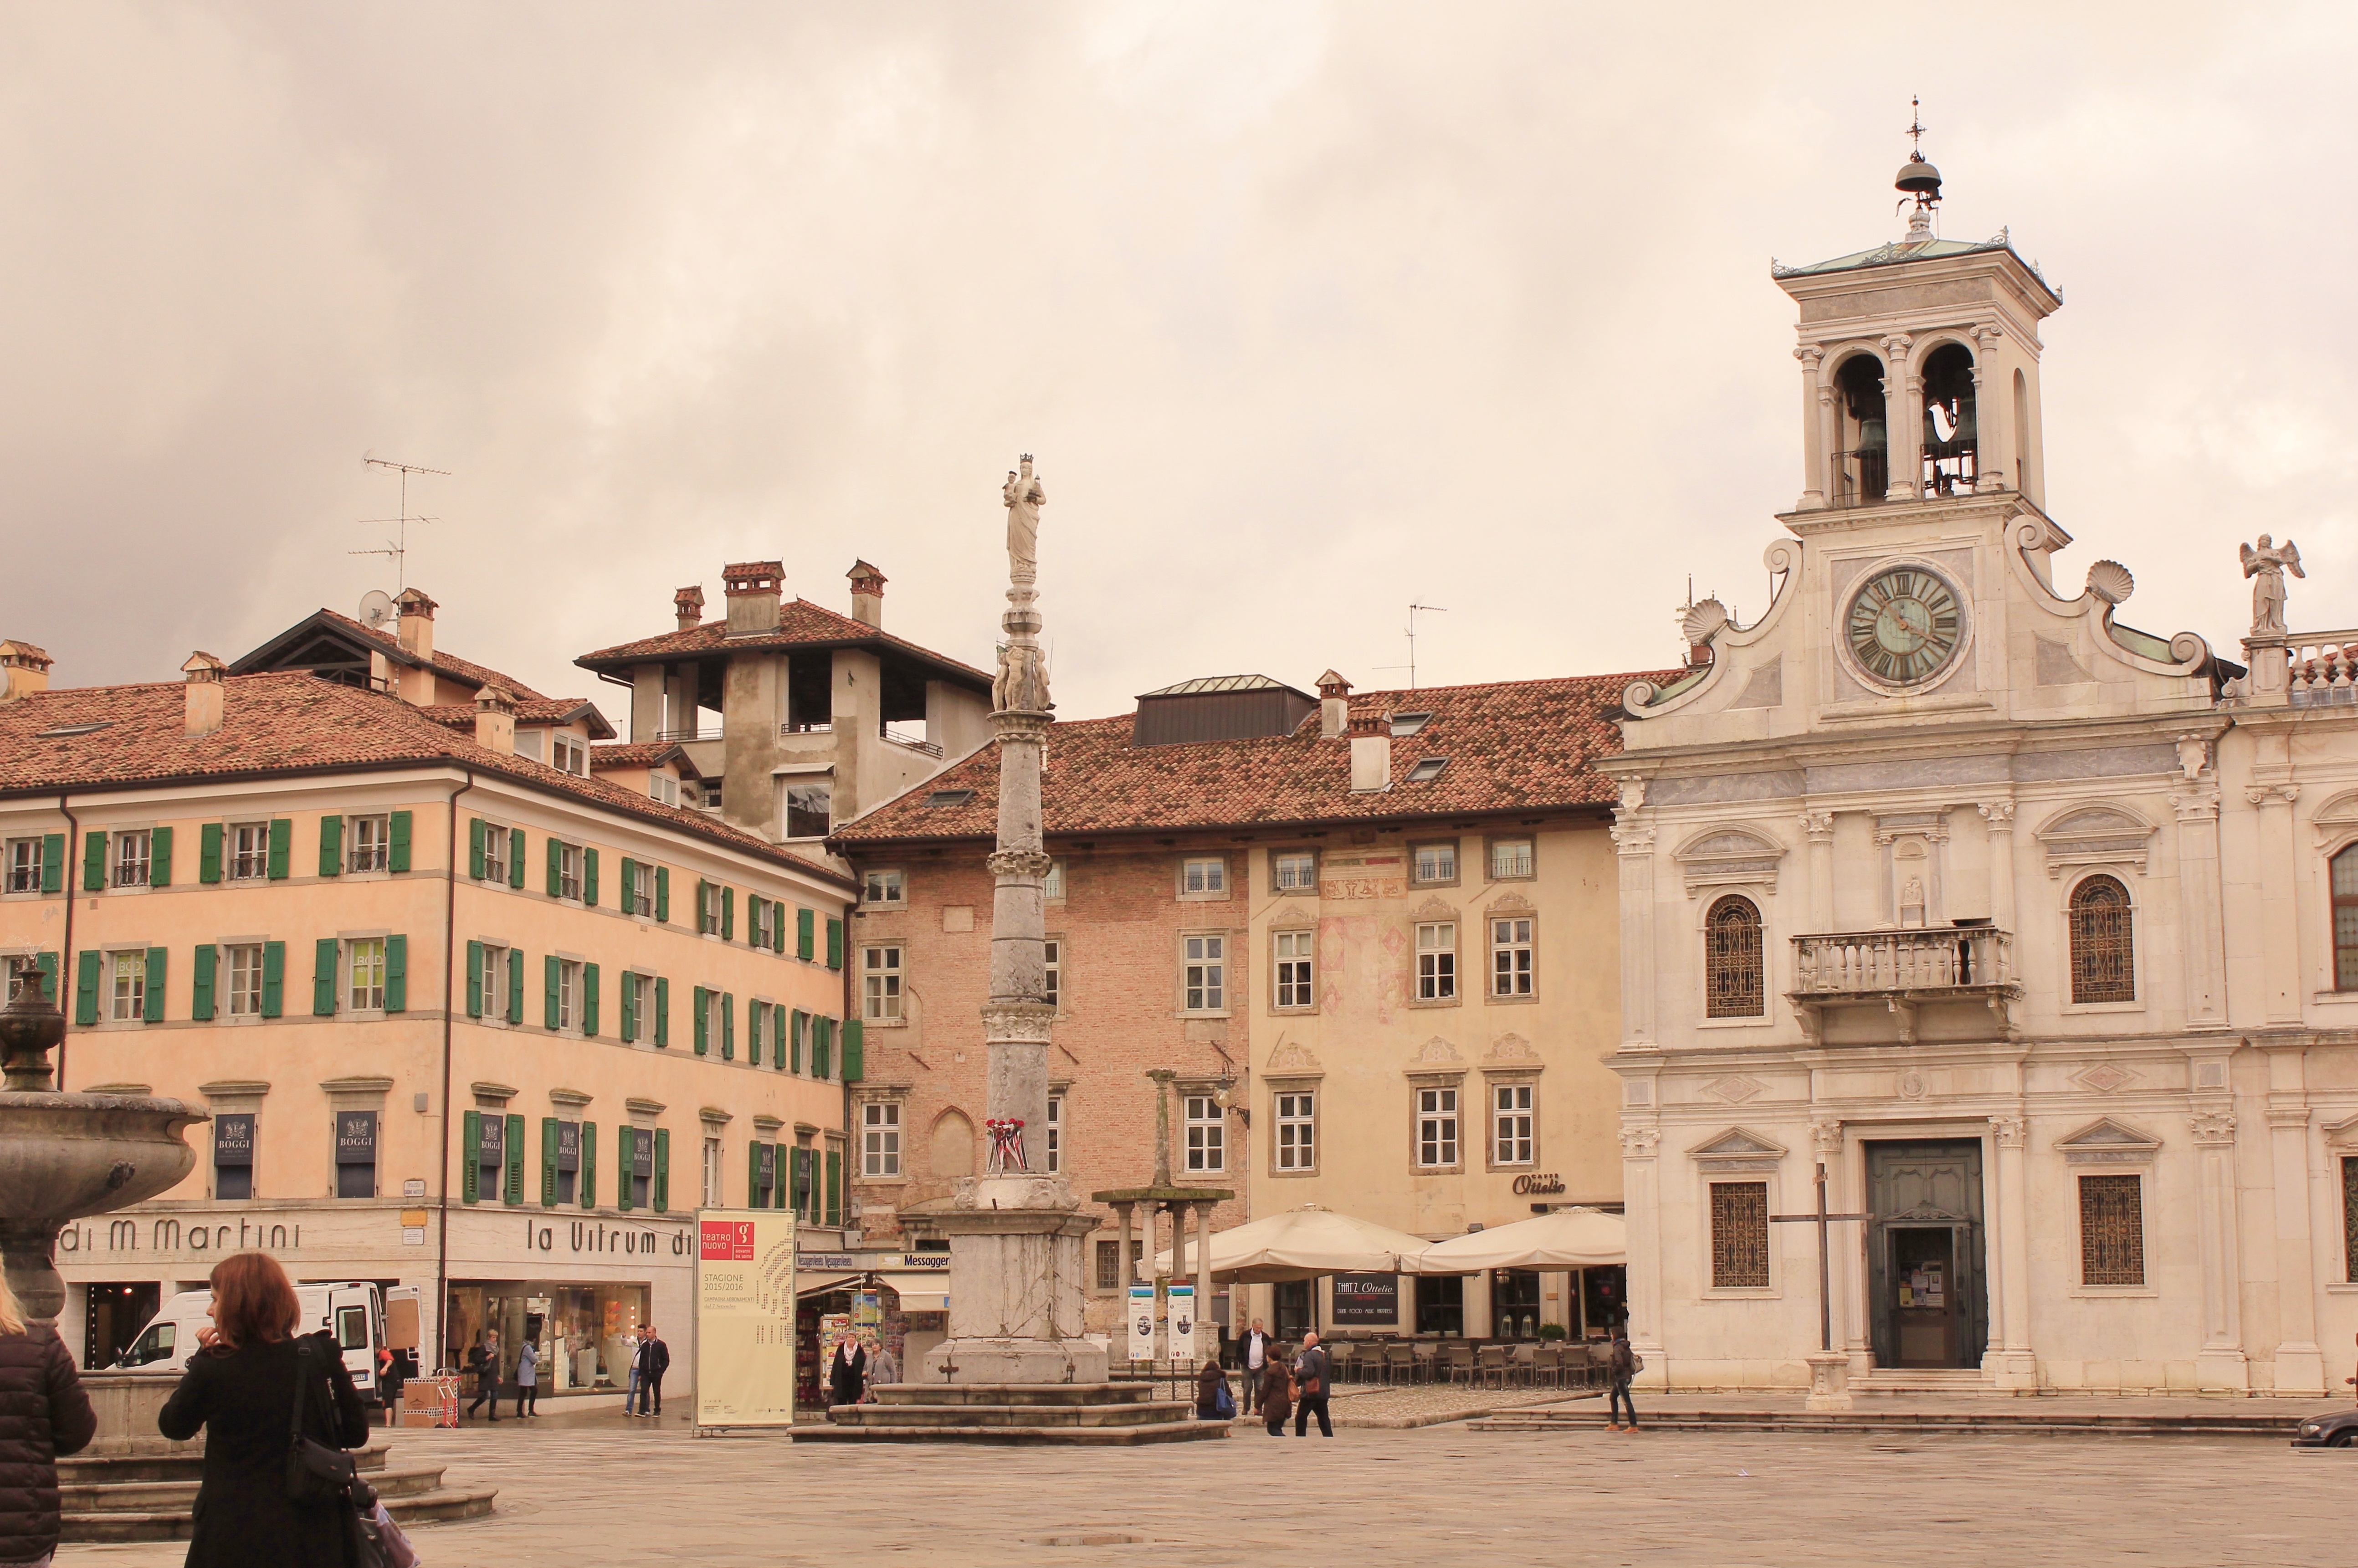
architecture, road, town, chateau, palace, city, cityscape, travel, landmark, facade, history, town square, middle ages, urban area, ancient history, hauptplatz, human settlement, udine, small space